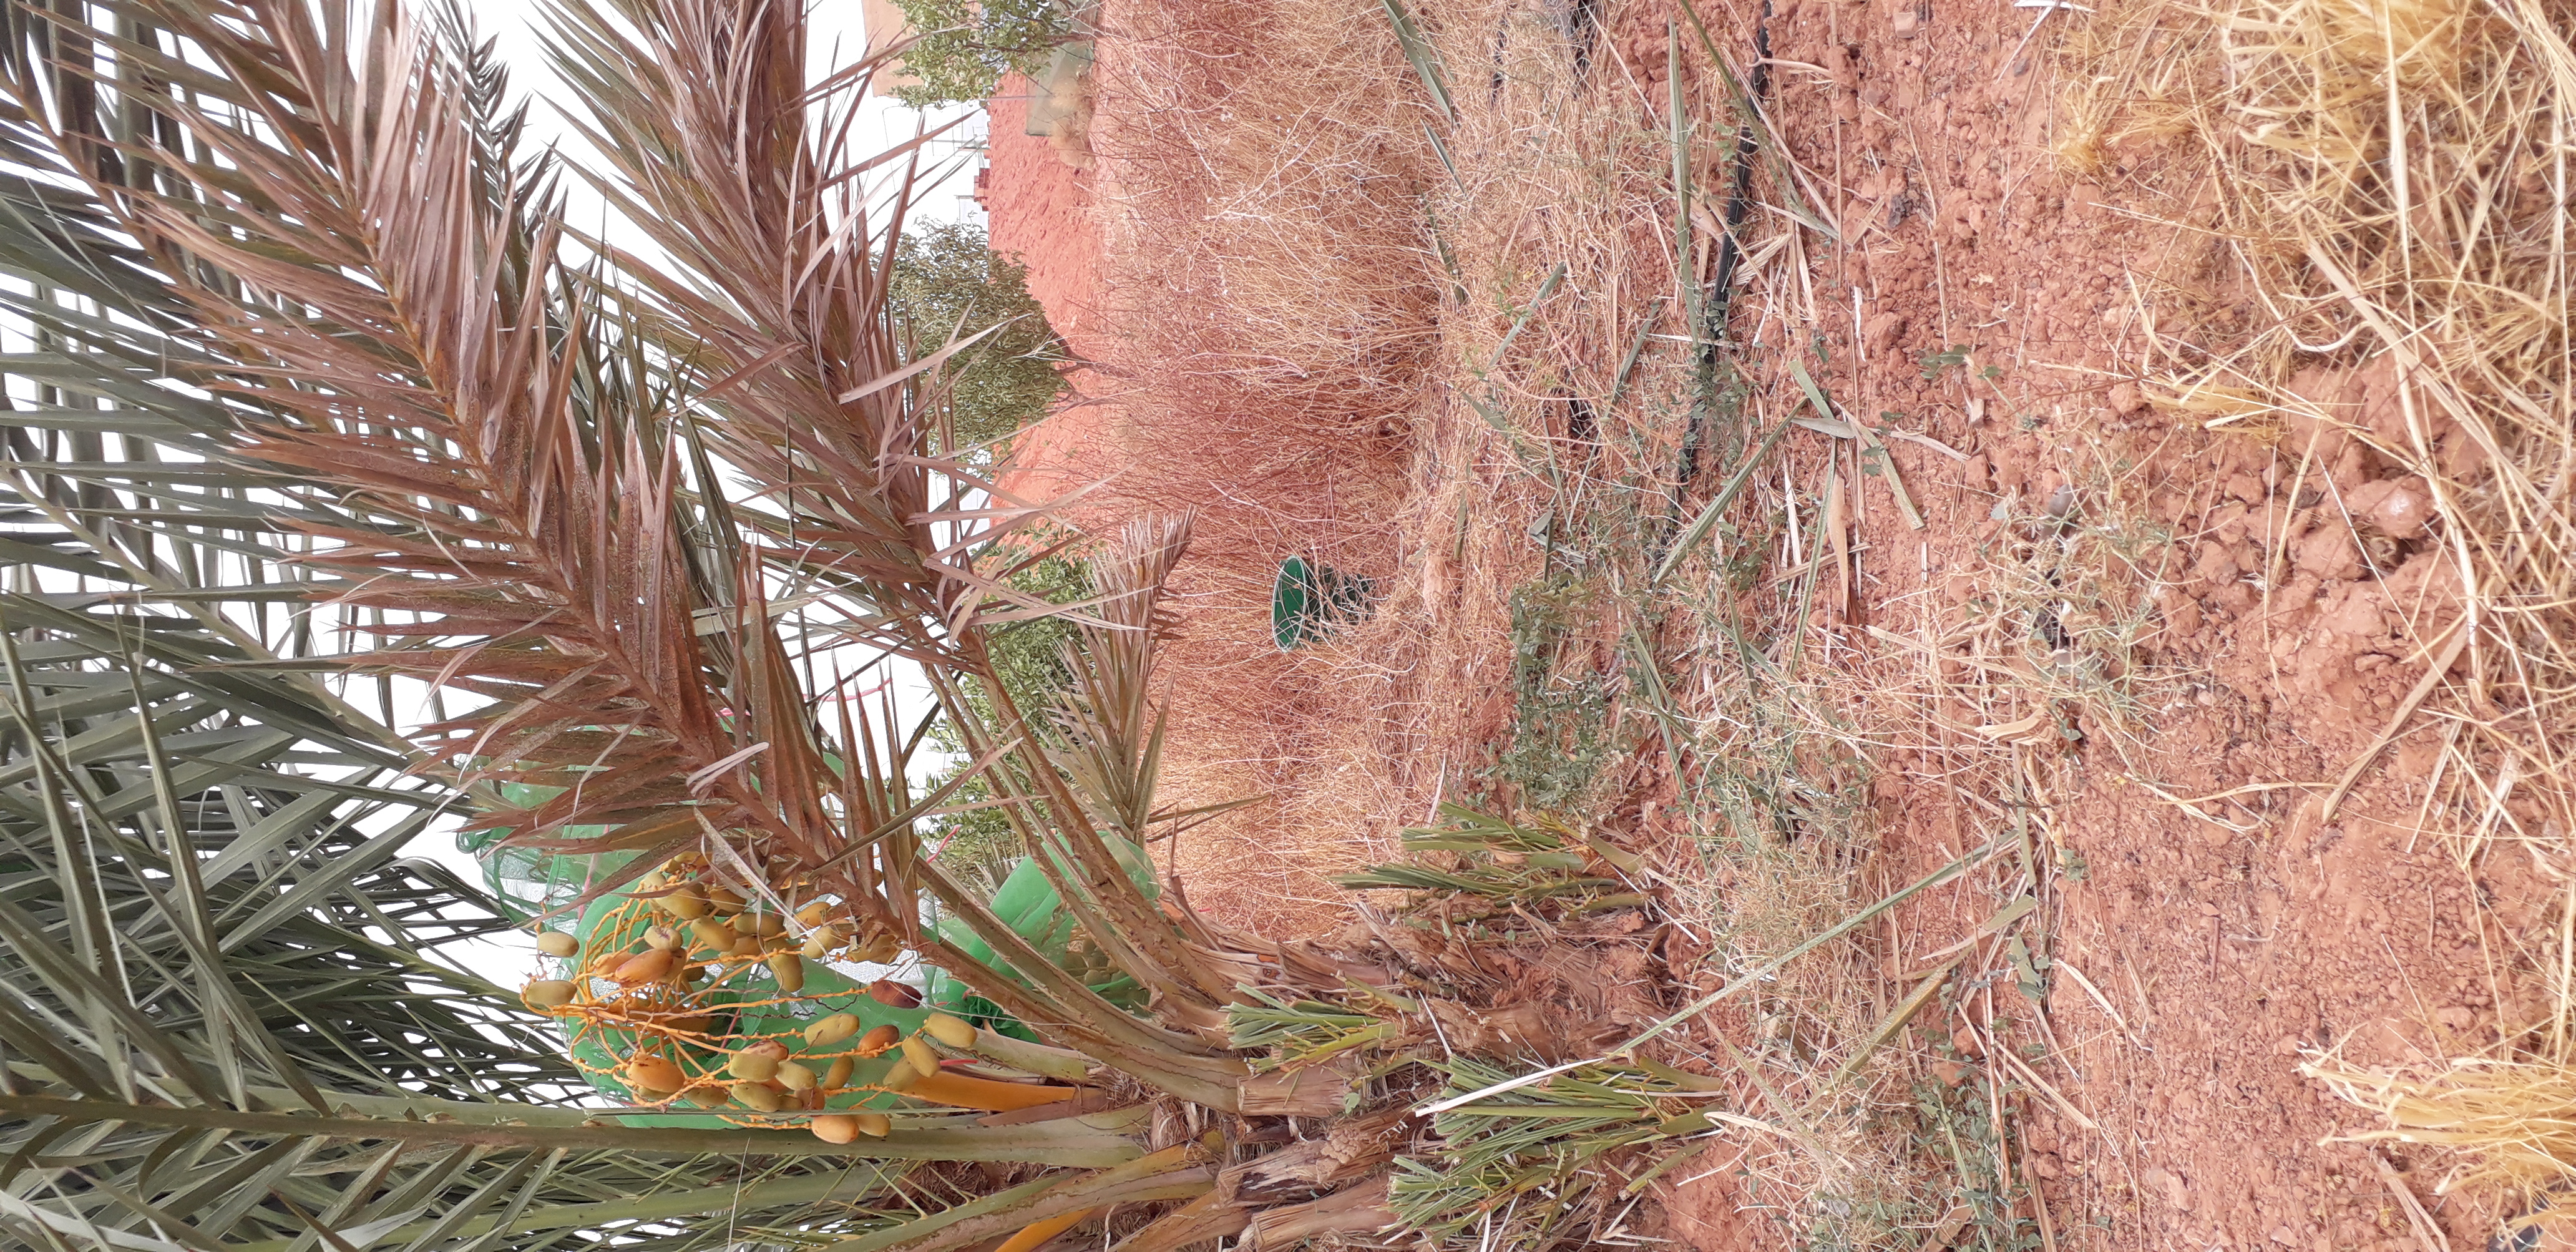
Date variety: Boumajhoul